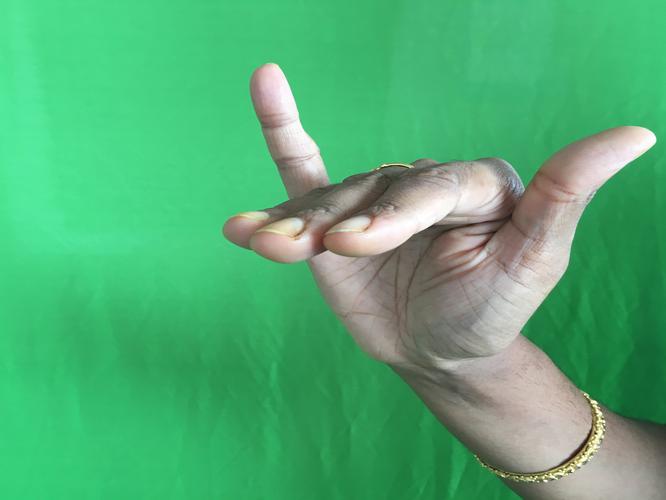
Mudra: Mrigasirsha
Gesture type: single_hand